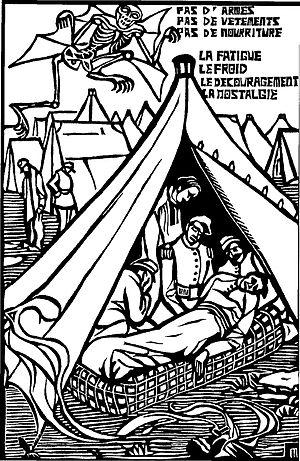
Le Camp de Conlie, situé dans la région du Mans, est un des onze camps établis par le gouvernement républicain de Gambetta lors de la guerre de 1870 afin de préparer une contre-offensive contre l'occupant. Les Prussiens sont désormais aux portes d'Orléans et la désorganisation est générale.
Chronologie de la Bretagne